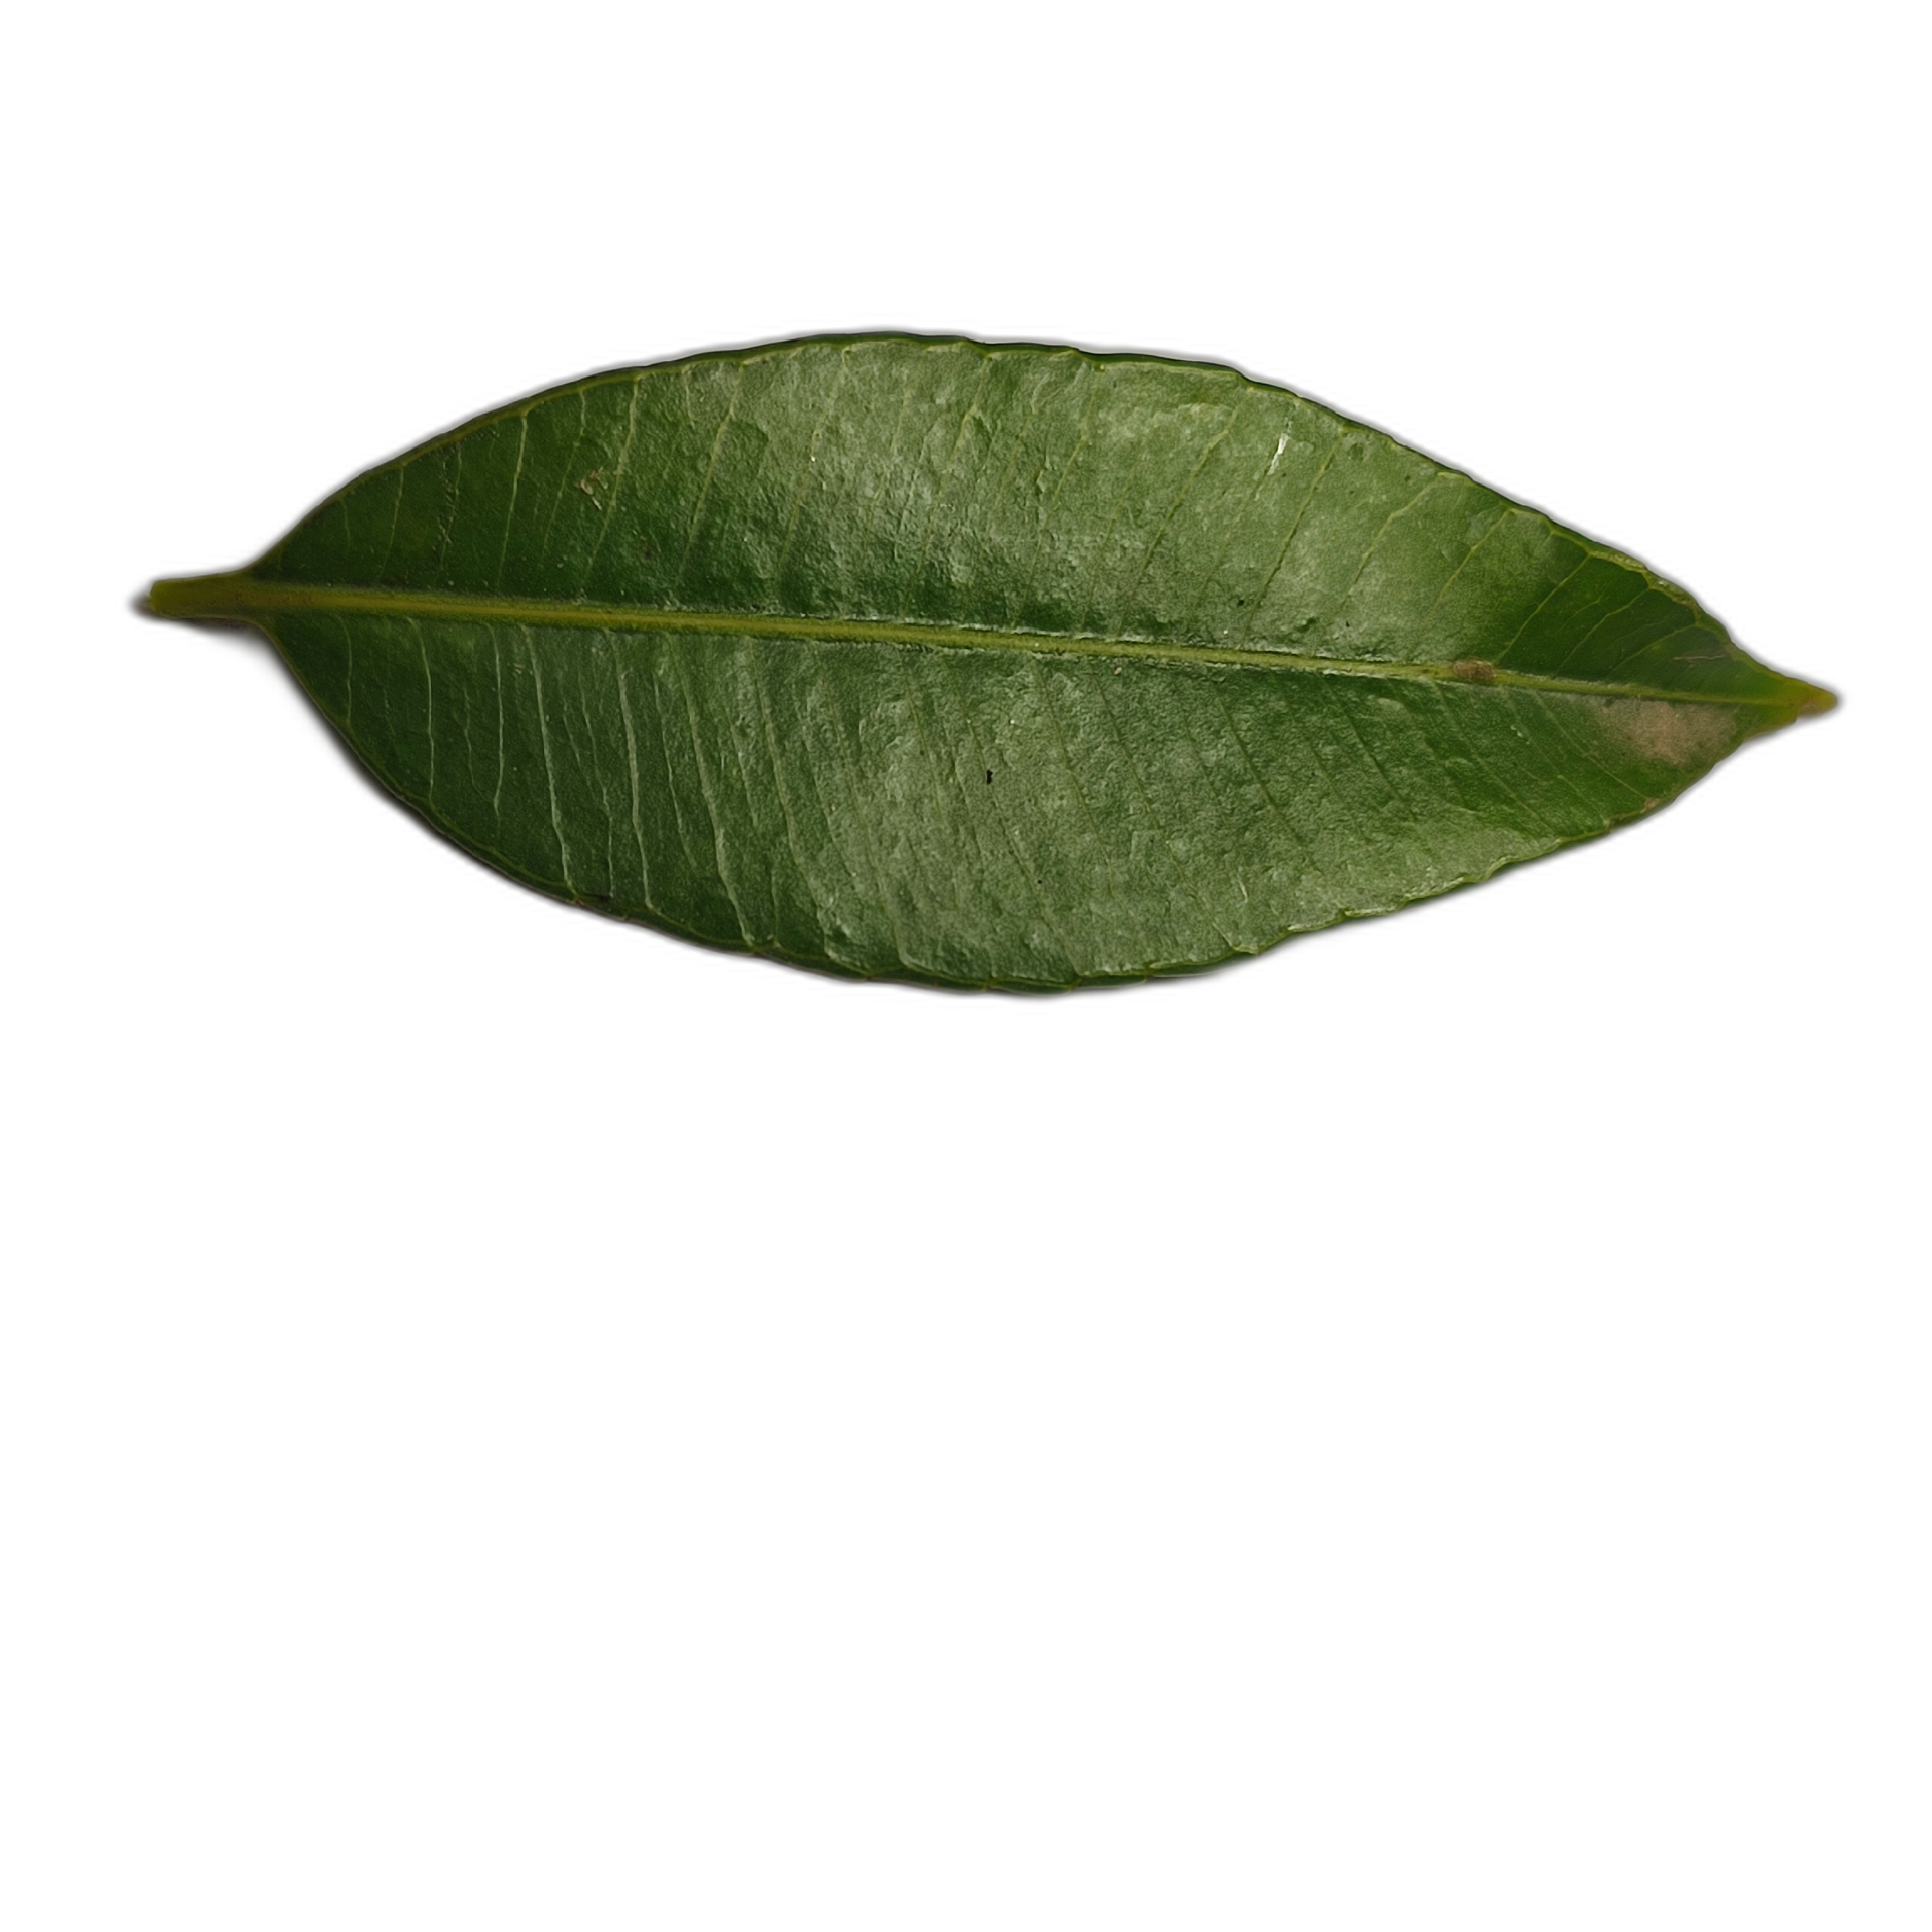
Label: healthy